Military deception

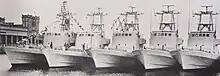
The five patrol boats the Israeli Defense Forces employed deception to sail from Cherbourg.

As a liaison to the British Navy early in the war, actor and U.S. Navy officer Douglas Fairbanks Jr. observed and participated in several raiding parties and diversions on the French coast. Upon returning to the United States, Fairbanks proposed to Ernest King, the Chief of Naval Operations the creation of a unit that would plan and execute diversionary and deception missions. King authorized Fairbanks to recruit 180 officers and 300 enlisted men for the program, which was named Beach Jumpers. There are several stories about how the unit was named; during an interview late in life, Fairbanks said British admiral Louis Mountbatten coined it with the intention of creating a designation that provided cover for the unit's activities by being partly descriptive and partly in code.